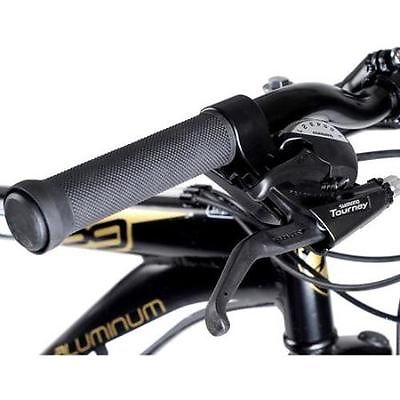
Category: bicycle